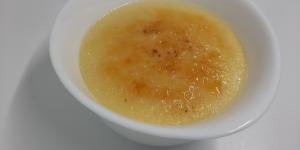
natilla de vainilla